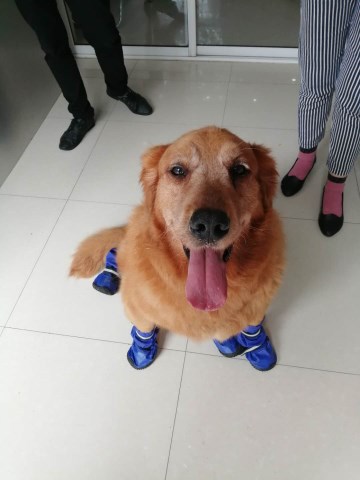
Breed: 5355-n000126-golden_retriever